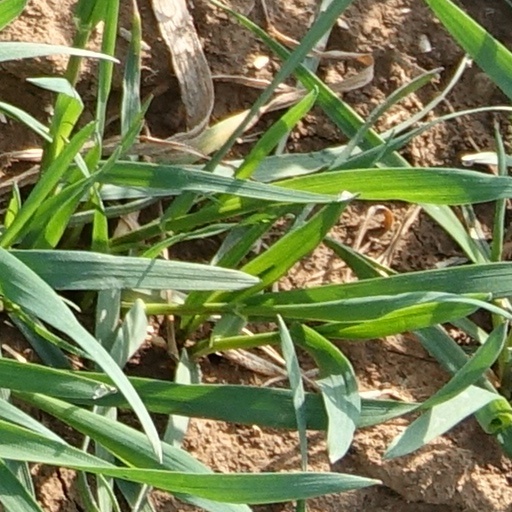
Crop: wheat